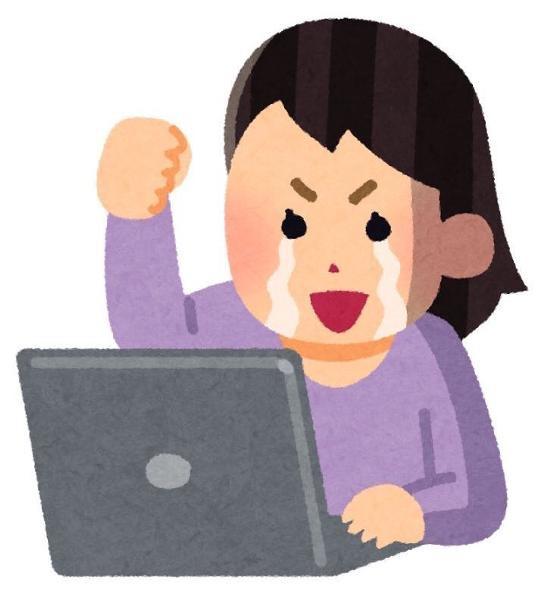
回答: 姉が火垂るの墓を見てるらしいが、泣きながらガッツポーズするシーンがあったかと不安になる